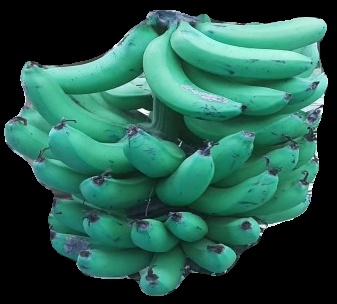
Variety: pachbale
Grade: grade3